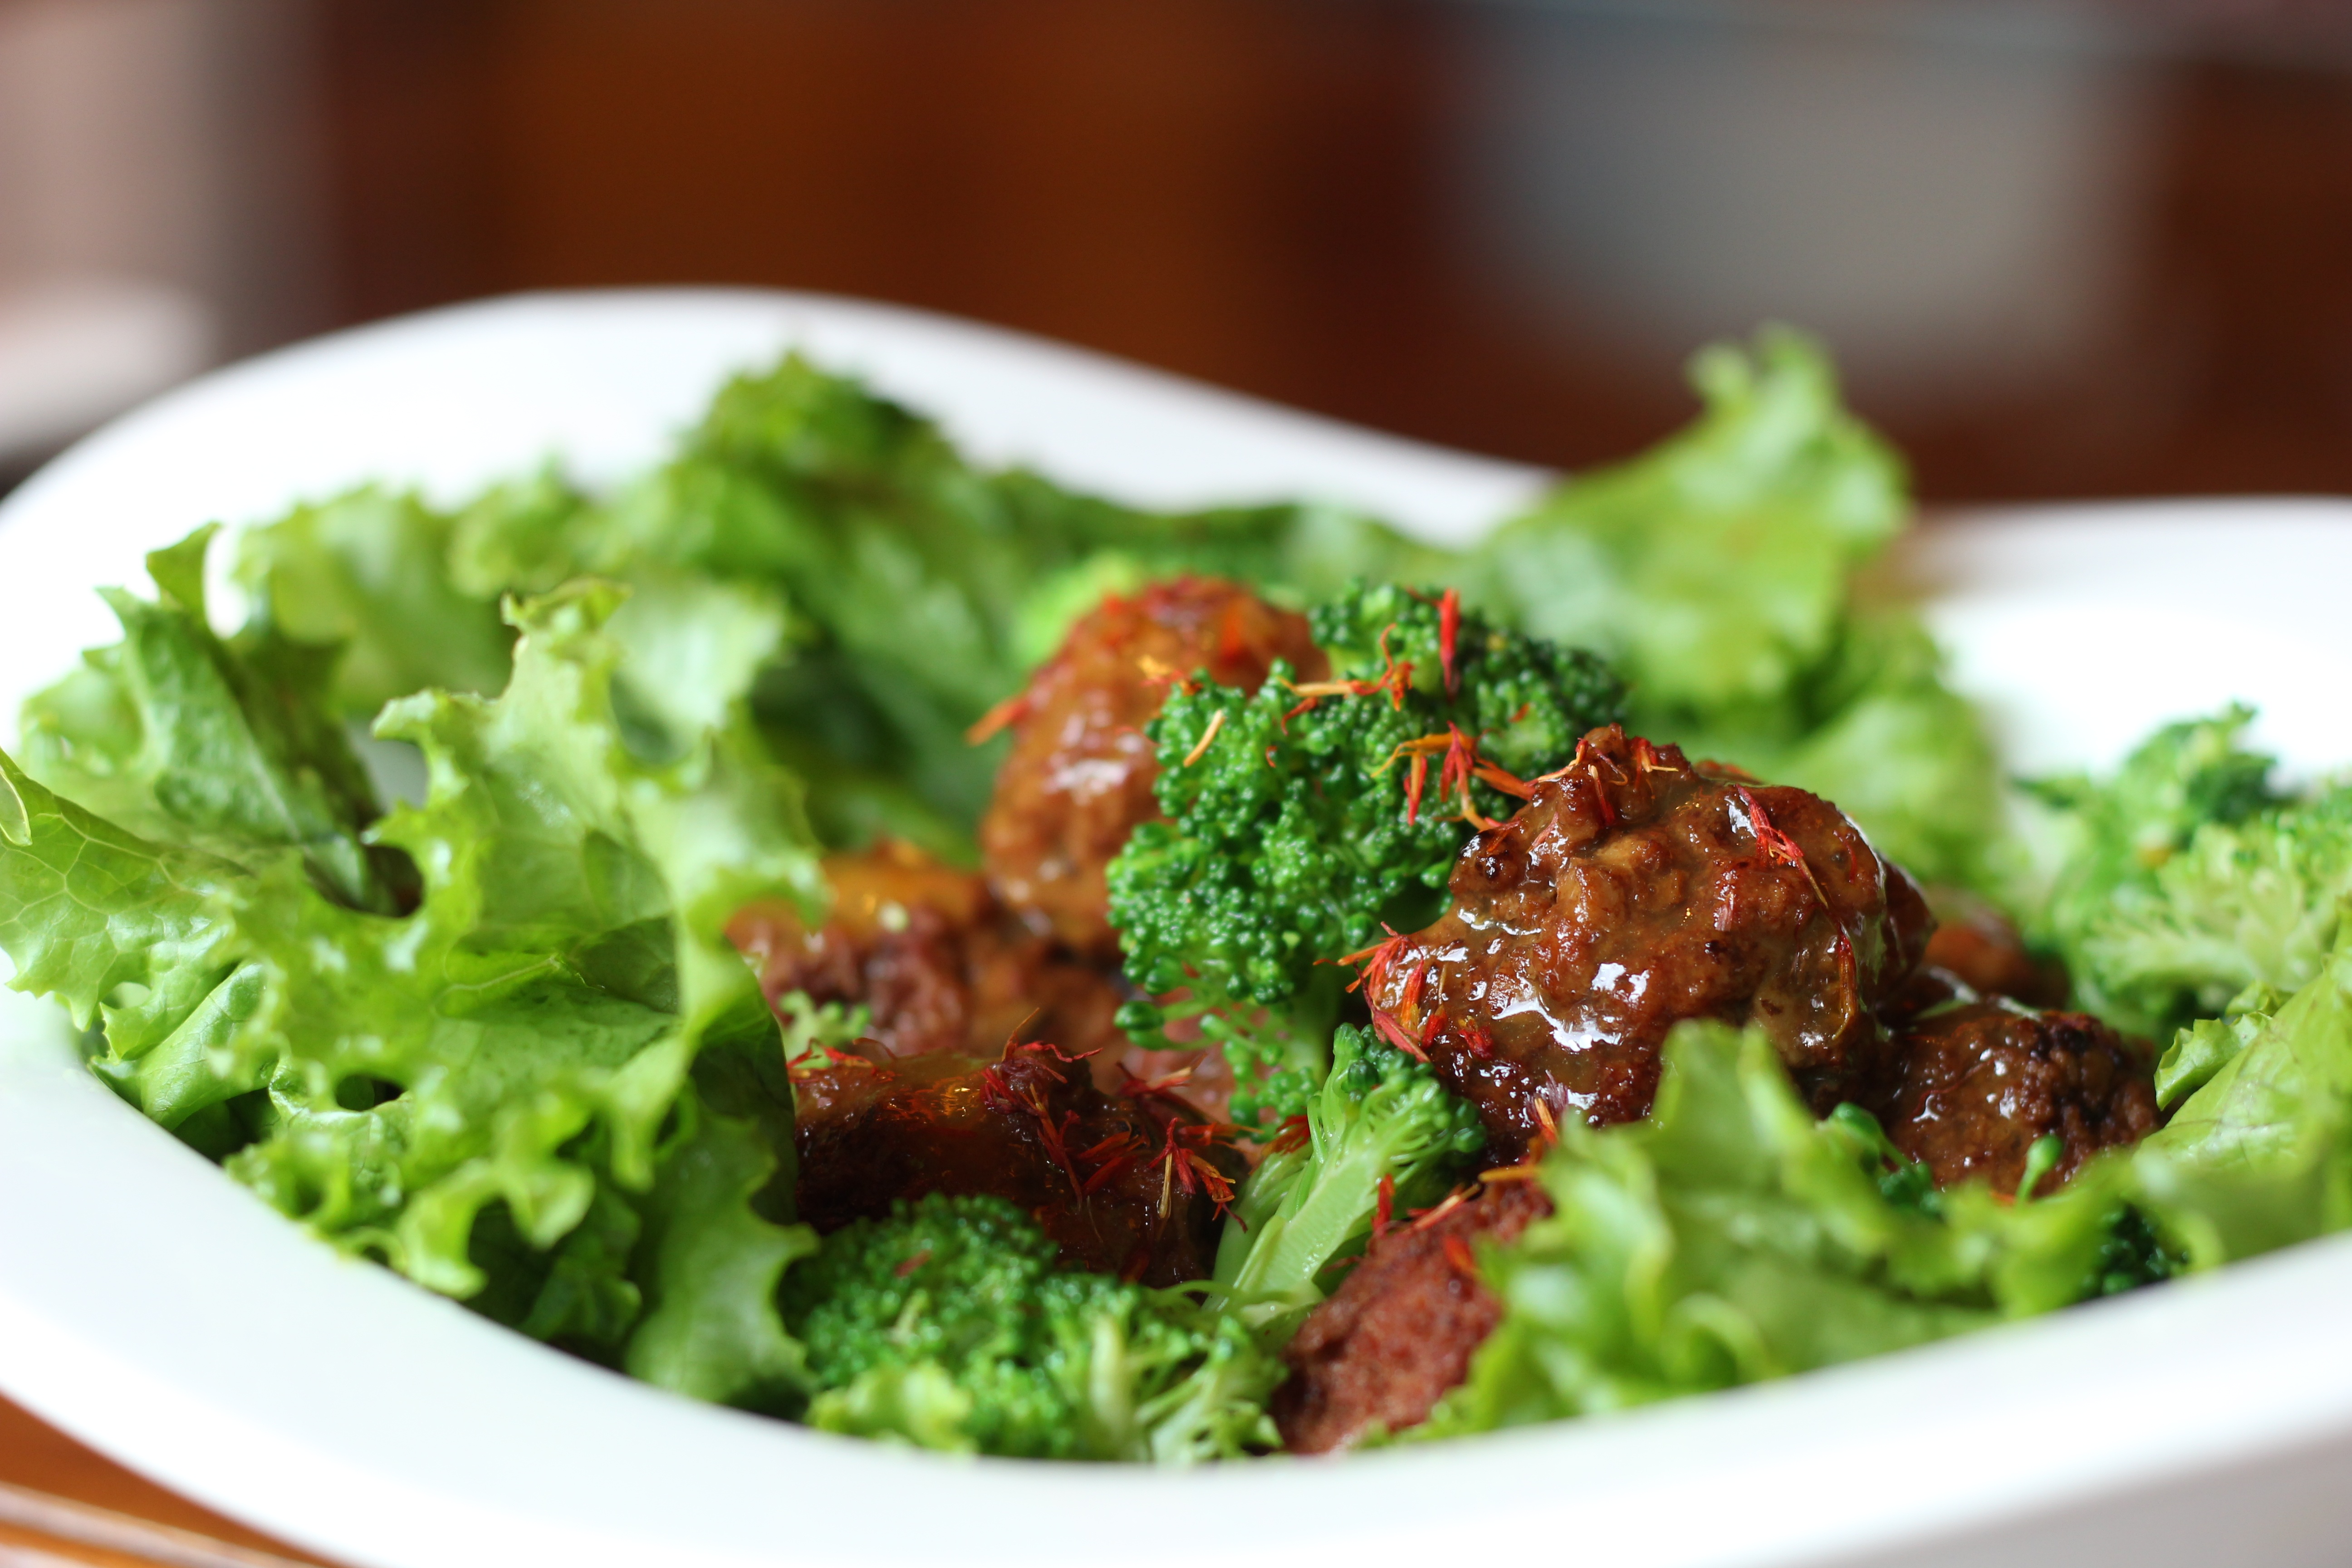
dish, meal, food, salad, produce, vegetable, gourmet, meat, cuisine, delicious, broccoli, asian food, vegetarian food, meatball, leaf vegetable